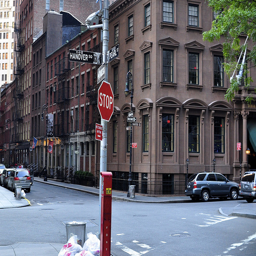
A stop sign that is attached to a pole.
a stop sign at an intersection in front of a row of a brown buildings
A street sign is shown at an intersection.
A stop and street sign on a pole near a car.
A stop sign is posted on an intersection light post below two street names.